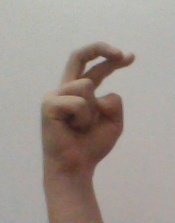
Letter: zay